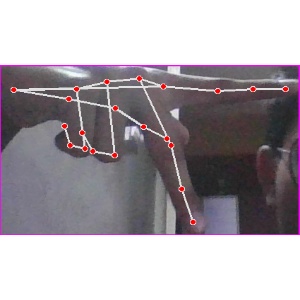
अक्षर: प